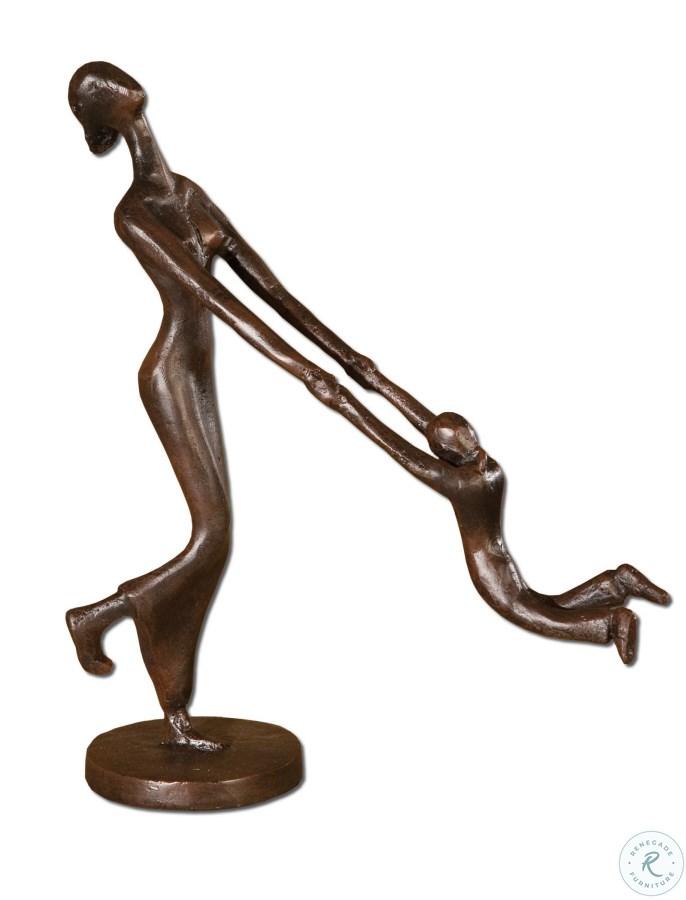
Category: Decor
Style: Lodge